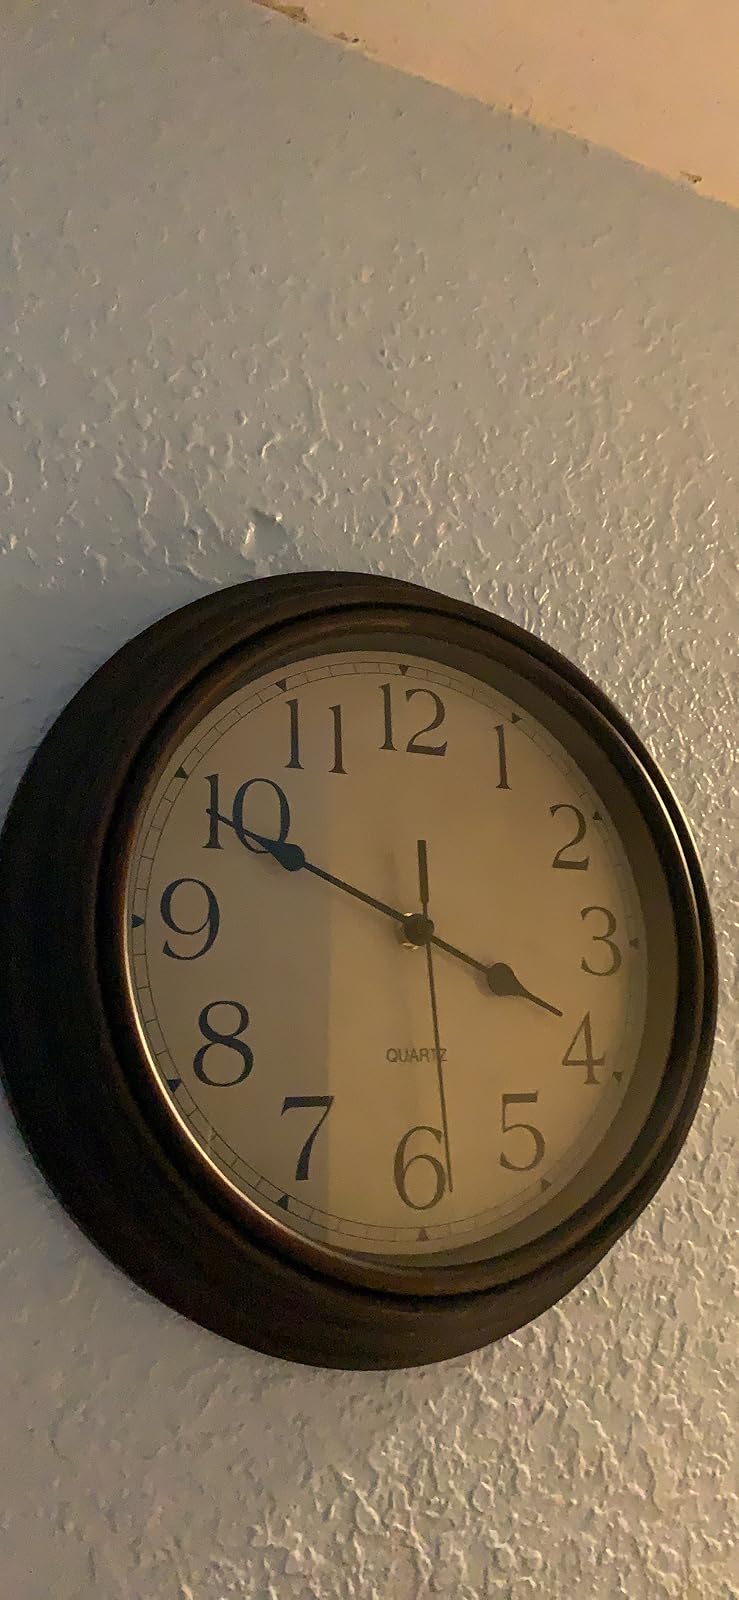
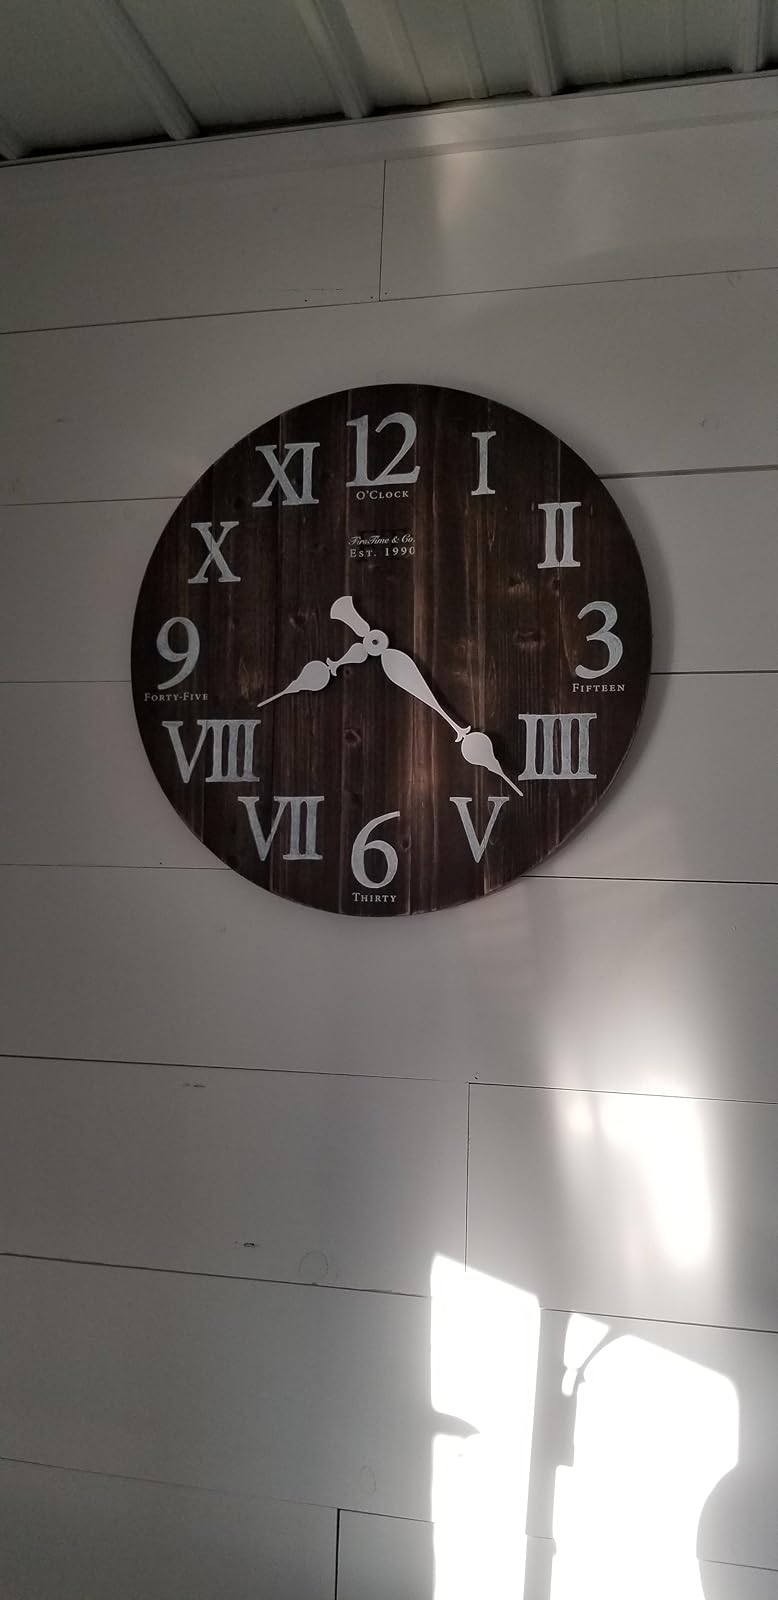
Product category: clock
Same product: no